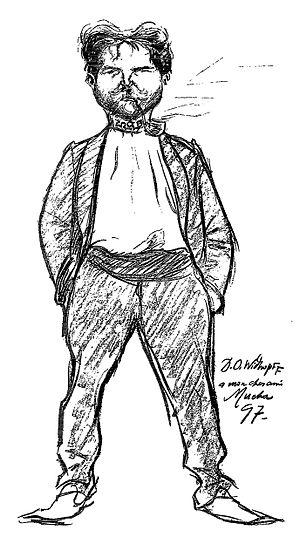
Alfons Mucha, né à Eibenschütz le 24 juillet 1860 et mort à Prague le 14 juillet 1939, est un affichiste, illustrateur, graphiste, peintre, et professeur d'art tchécoslovaque, fer-de-lance du style Art nouveau.